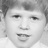
Emotion: neutral